76 mm divisional gun M1936 (F-22)

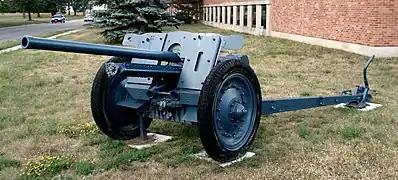
7.62 cm FK 36(r) at CFB Borden.

In 1941-42 the Wehrmacht captured hundreds of F-22s. Initially they were adopted as field guns, designated FK 296(r). In late 1941 it was decided to rebuild the gun as an anti-tank weapon, 7.62 cm PaK 36(r). The modifications included rechambering for a bigger cartridge, a modified recoil system, elevation controls that were moved to the left side of the barrel where the sights resided. Additionally the elevation was limited and most of the guns received a muzzle brake. New ammunition was produced for the gun. The PaK 36(r) reached the battlefield in the spring of 1942. 560 pieces were converted and some of them were used to arm Marder II and Marder III tank destroyers. Nine F-22s in the original configuration were mounted on Sd.Kfz. 6 halftrack tractors, resulting in the Sd.Kfz. 6 mit 7.62 cm FK 36(r).